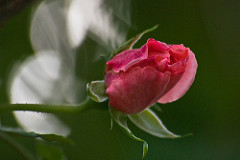
Flower: rose